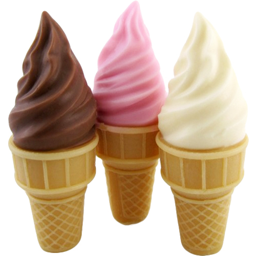
happiness is a bowl of ice cream - let 's know about it